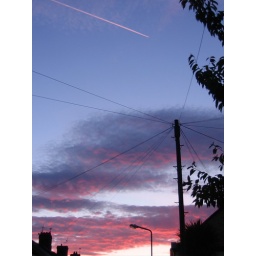
possibly the real arrival of summer in the diff left with these fluffy pink clouds